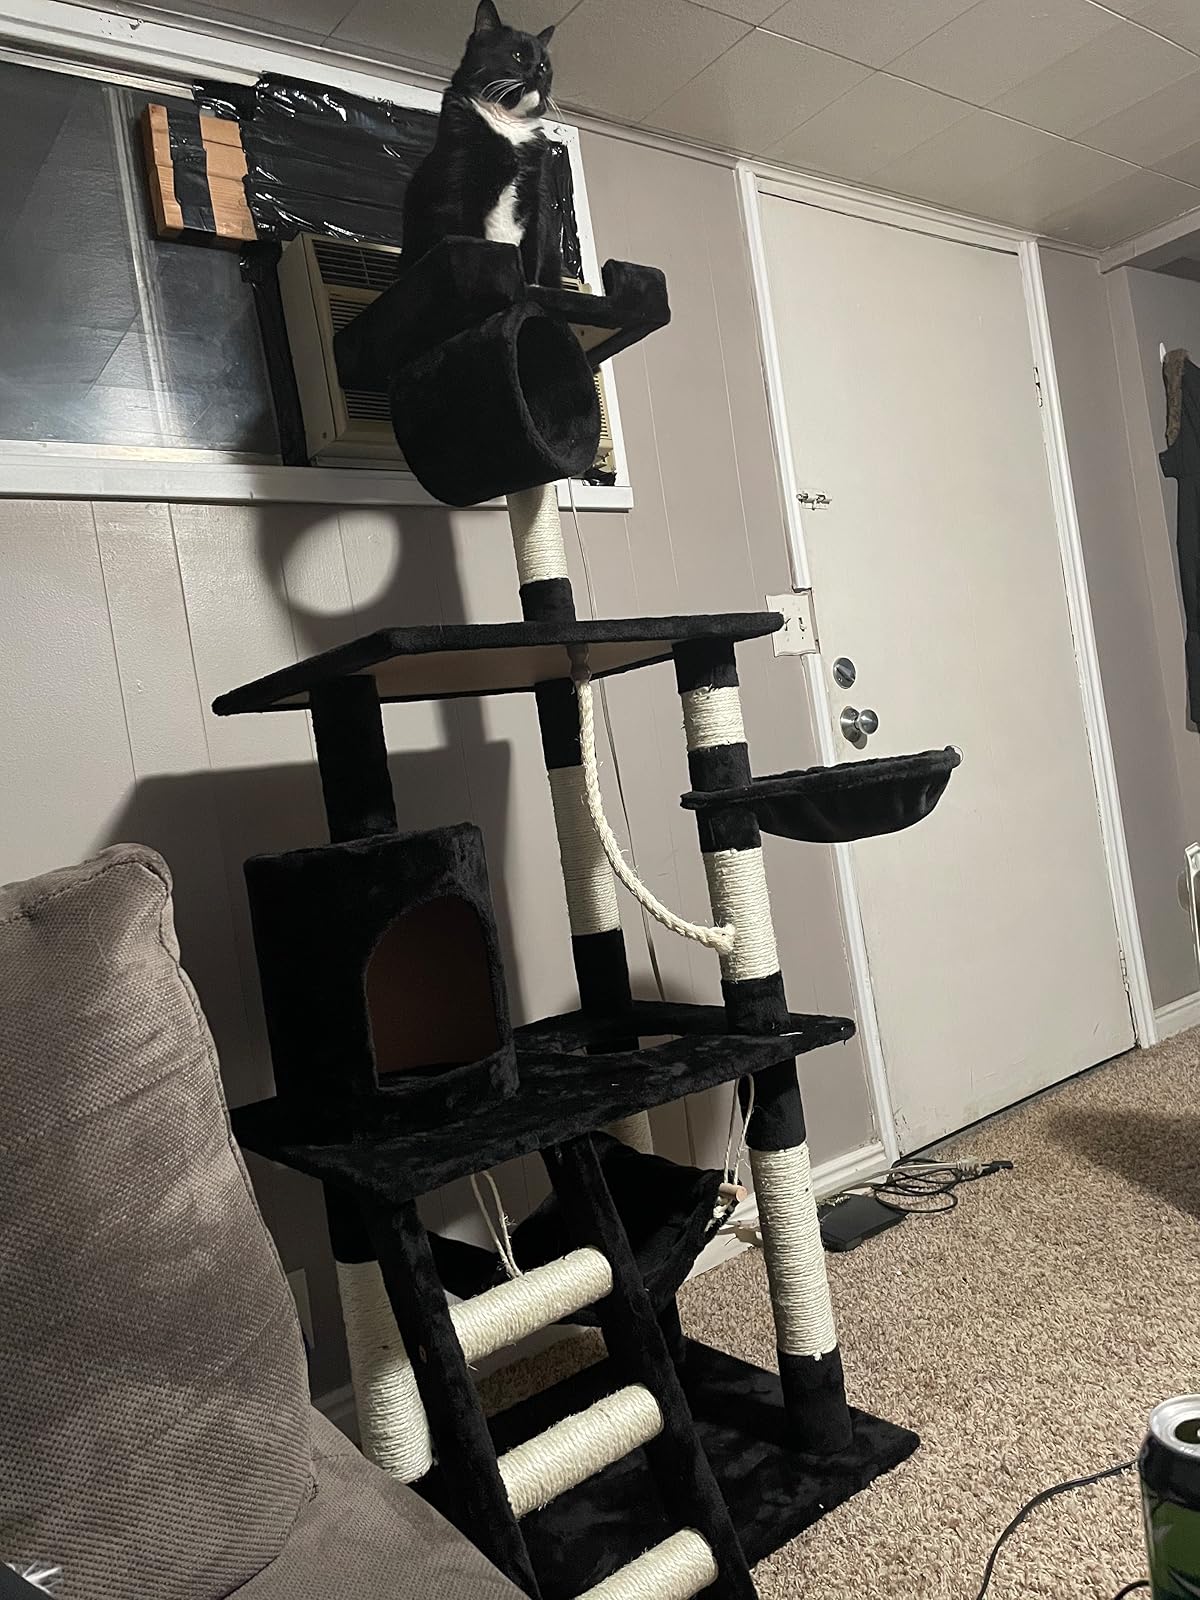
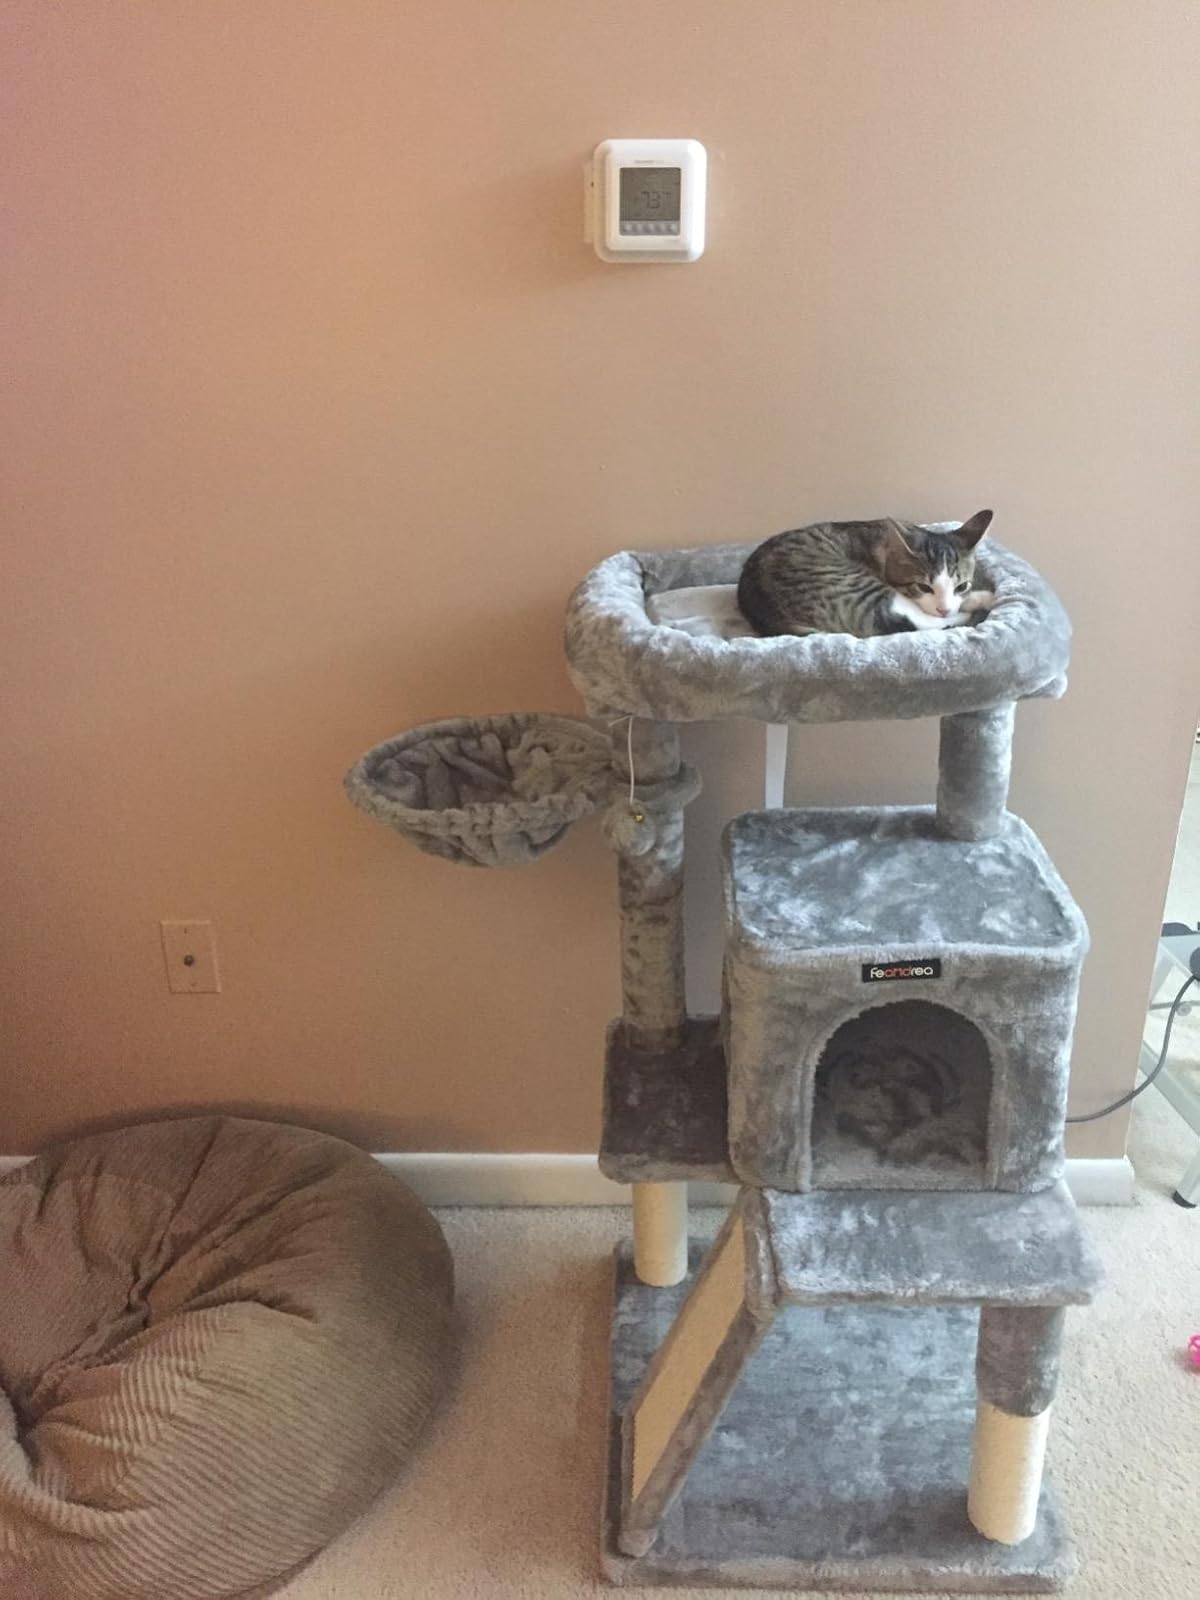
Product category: items_cat tree
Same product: no